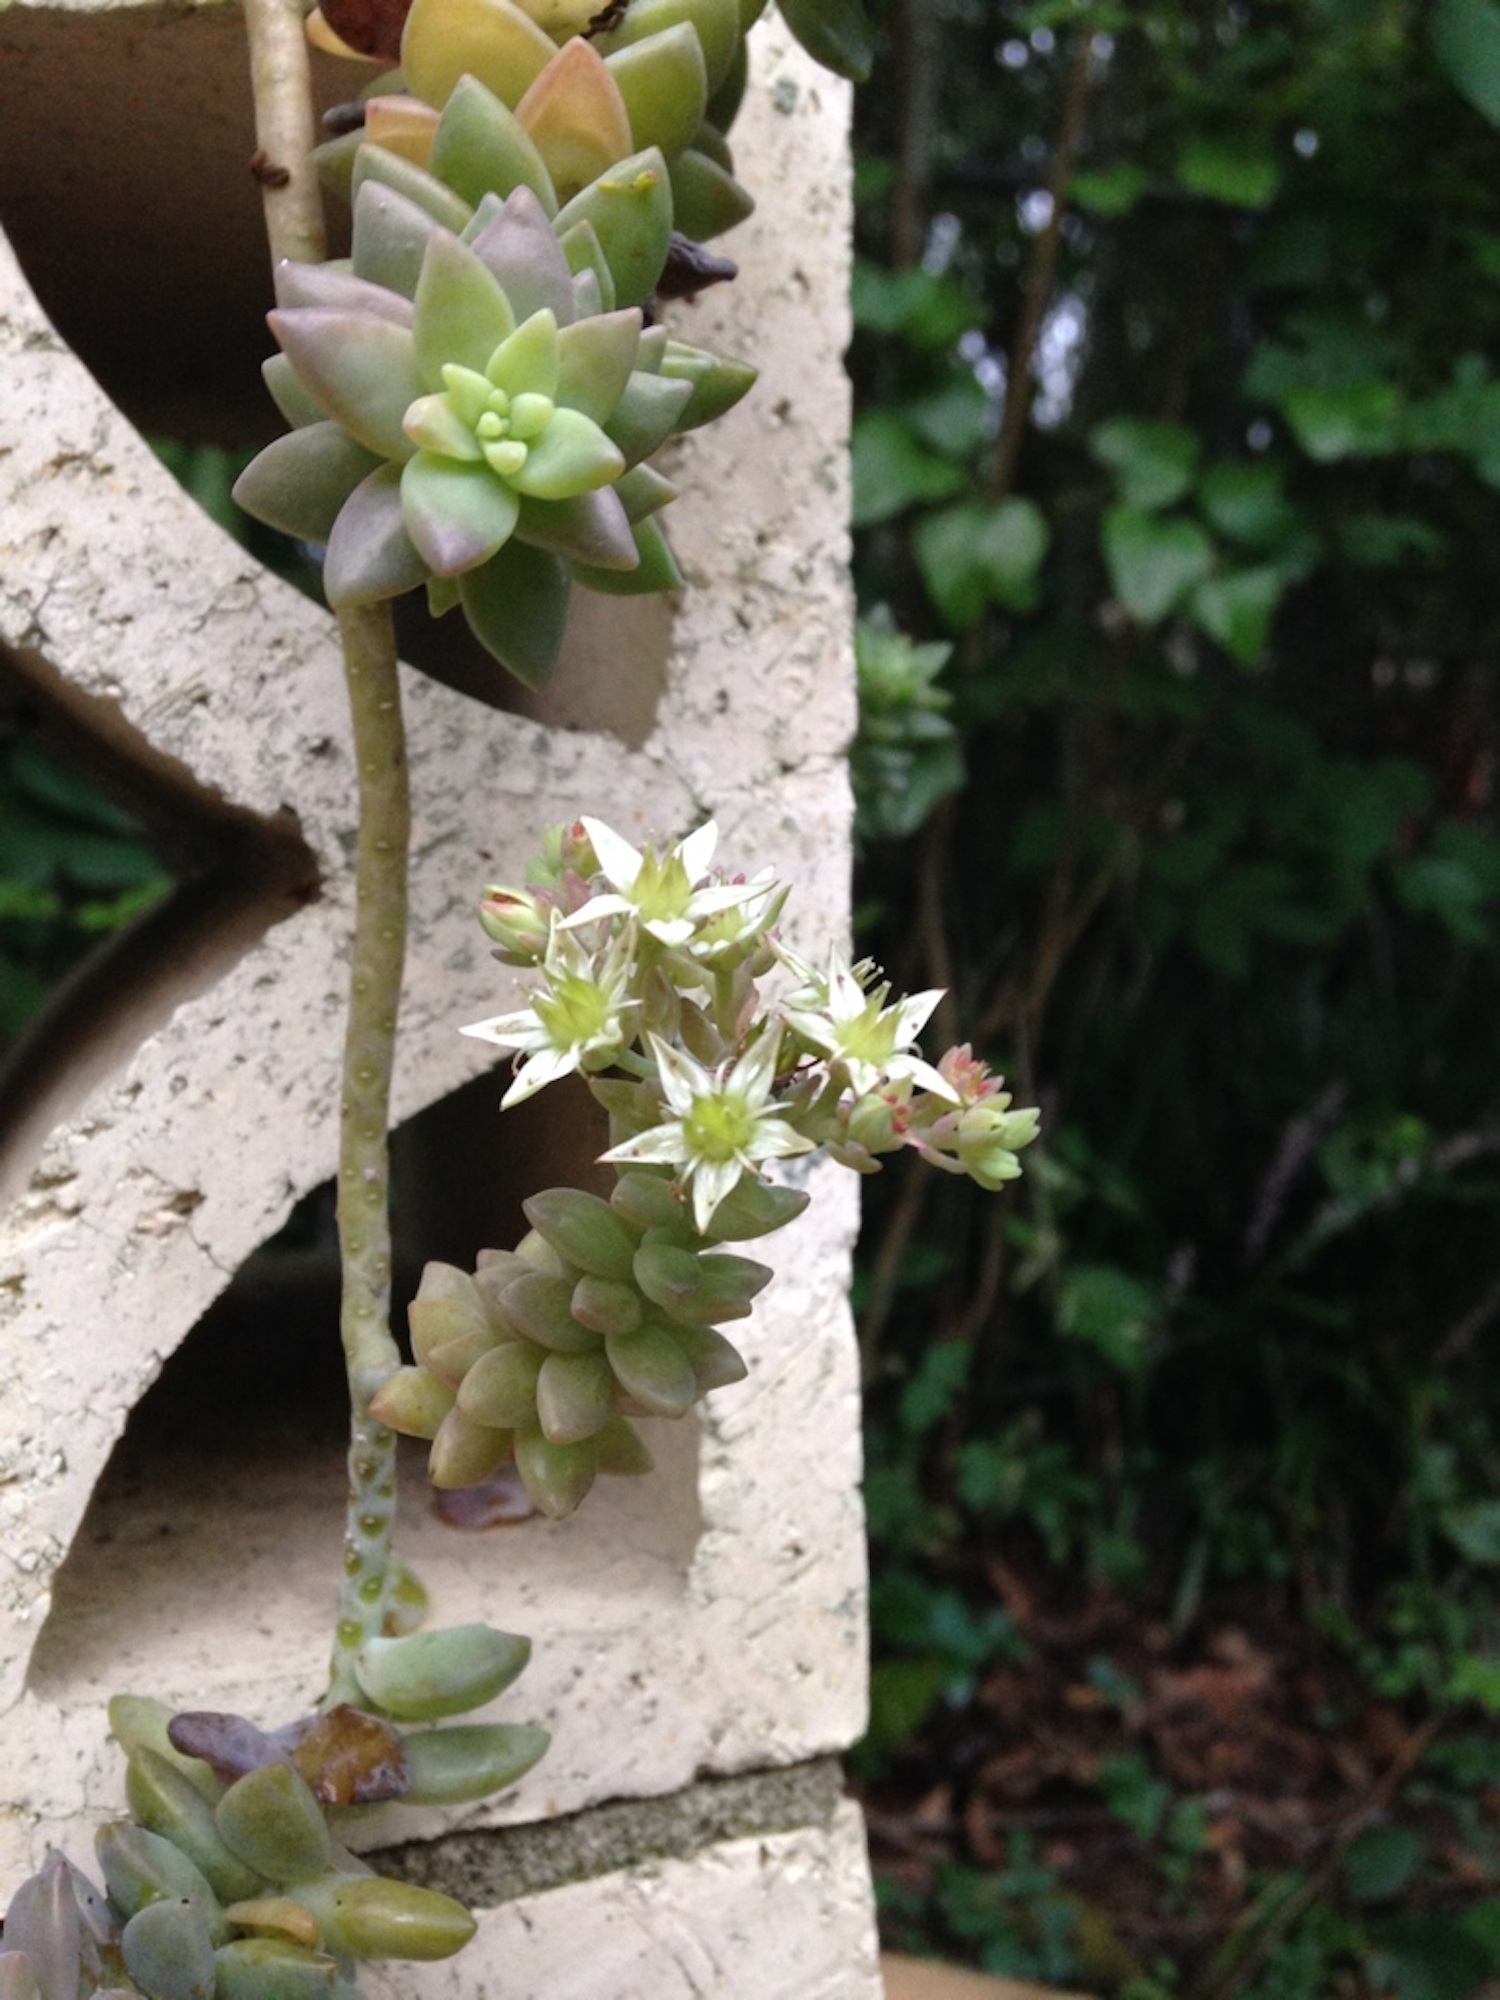
blossom, plant, leaf, desert, flower, green, produce, botany, hanging, garden, flora, botanical, plants, shrub, bricks, floristry, succulents, flowering plant, floral design, land plant, flower arranging